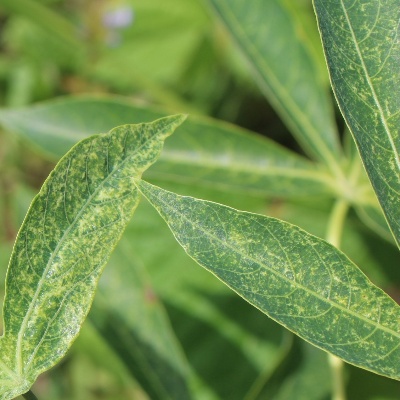
Crop: Cassava
Condition: green mite